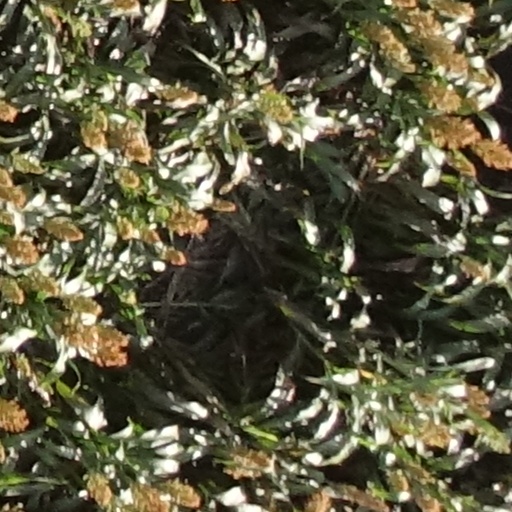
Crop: sorghum